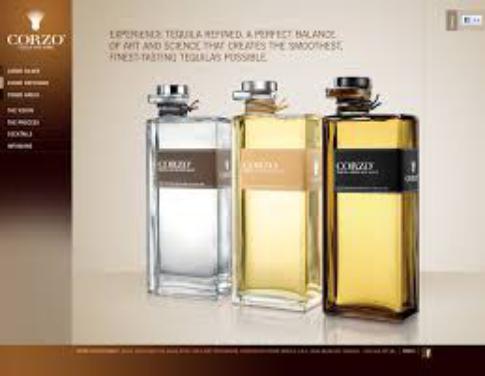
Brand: corzo
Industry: Necessities